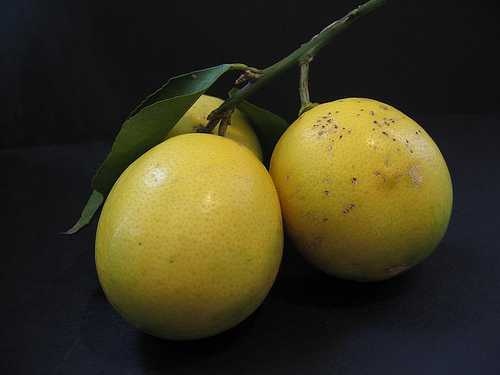
Label: Lemon